Benjamin Harkarvy

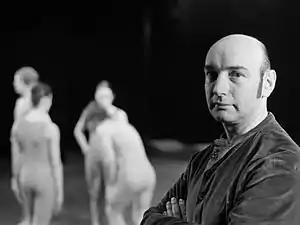
Benjamin Harkarvy (1971)

Benjamin Harkarvy (16 December 1930, in New York City – 30 March 2002, in New York City) was an American dance teacher, choreographer, and artistic director. He earned an international reputation for his eclectic approach to dance education (particularly seen in his directorship of the Juilliard School Dance Division), as well as through his leadership of a number of prominent dance companies.